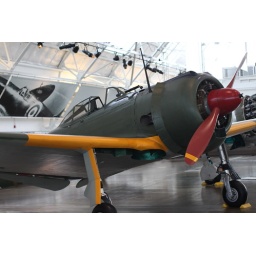
Flying Heritage Collection Fly Day May 22 2010 - Paul Allen's vintage airplane museum, many in flying order